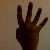
The image shows a hand gesture representing the number 4 in Indian Sign Language.